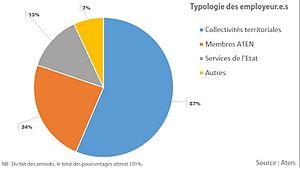
Typologie simplifiée des employeurs en France en 2013 selon l'Aten
Emploi-vert, métiers de l'environnement, éco-entreprise, écologue, filières vertes sont des concepts correspondant à de « nouveaux métiers », surtout apparus depuis les années 1990 alors que les préoccupations environnementales et du développement soutenable gagnaient l'économie, les administrations et le monde des entreprises et des services.